Kamloops Airport

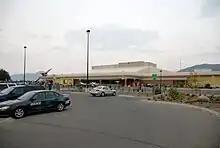
A local parking lot with a number of automobiles using the service; there is also a building of an airport, which contains its terminal.

The local and upcoming weather of Kamloops is observed at this airport's weather station, referred to as the Kamloops Airport Weather Station. Nav Canada has noted that most of the aircraft winds near the Kamloops Airport blow east and west. It has been classified as an airport of entry by Nav Canada and is staffed by the Canada Border Services Agency. An aircraft at this airport may handle no more than 30 passengers. Skydiving can be performed at the airport through Skydive Kamloops. Passengers may also board a courtesy shuttle to other nearby municipalities, such as Blue River, British Columbia.